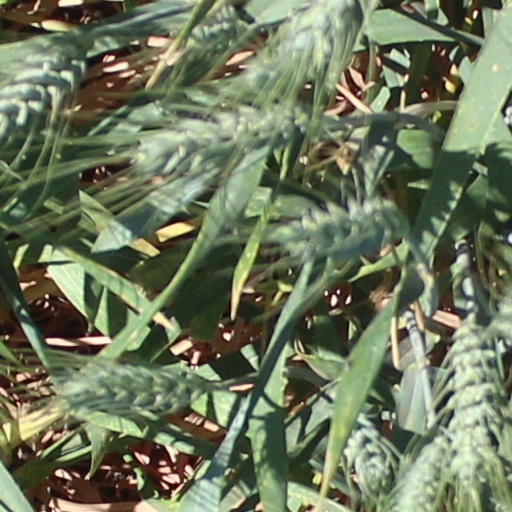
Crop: wheat